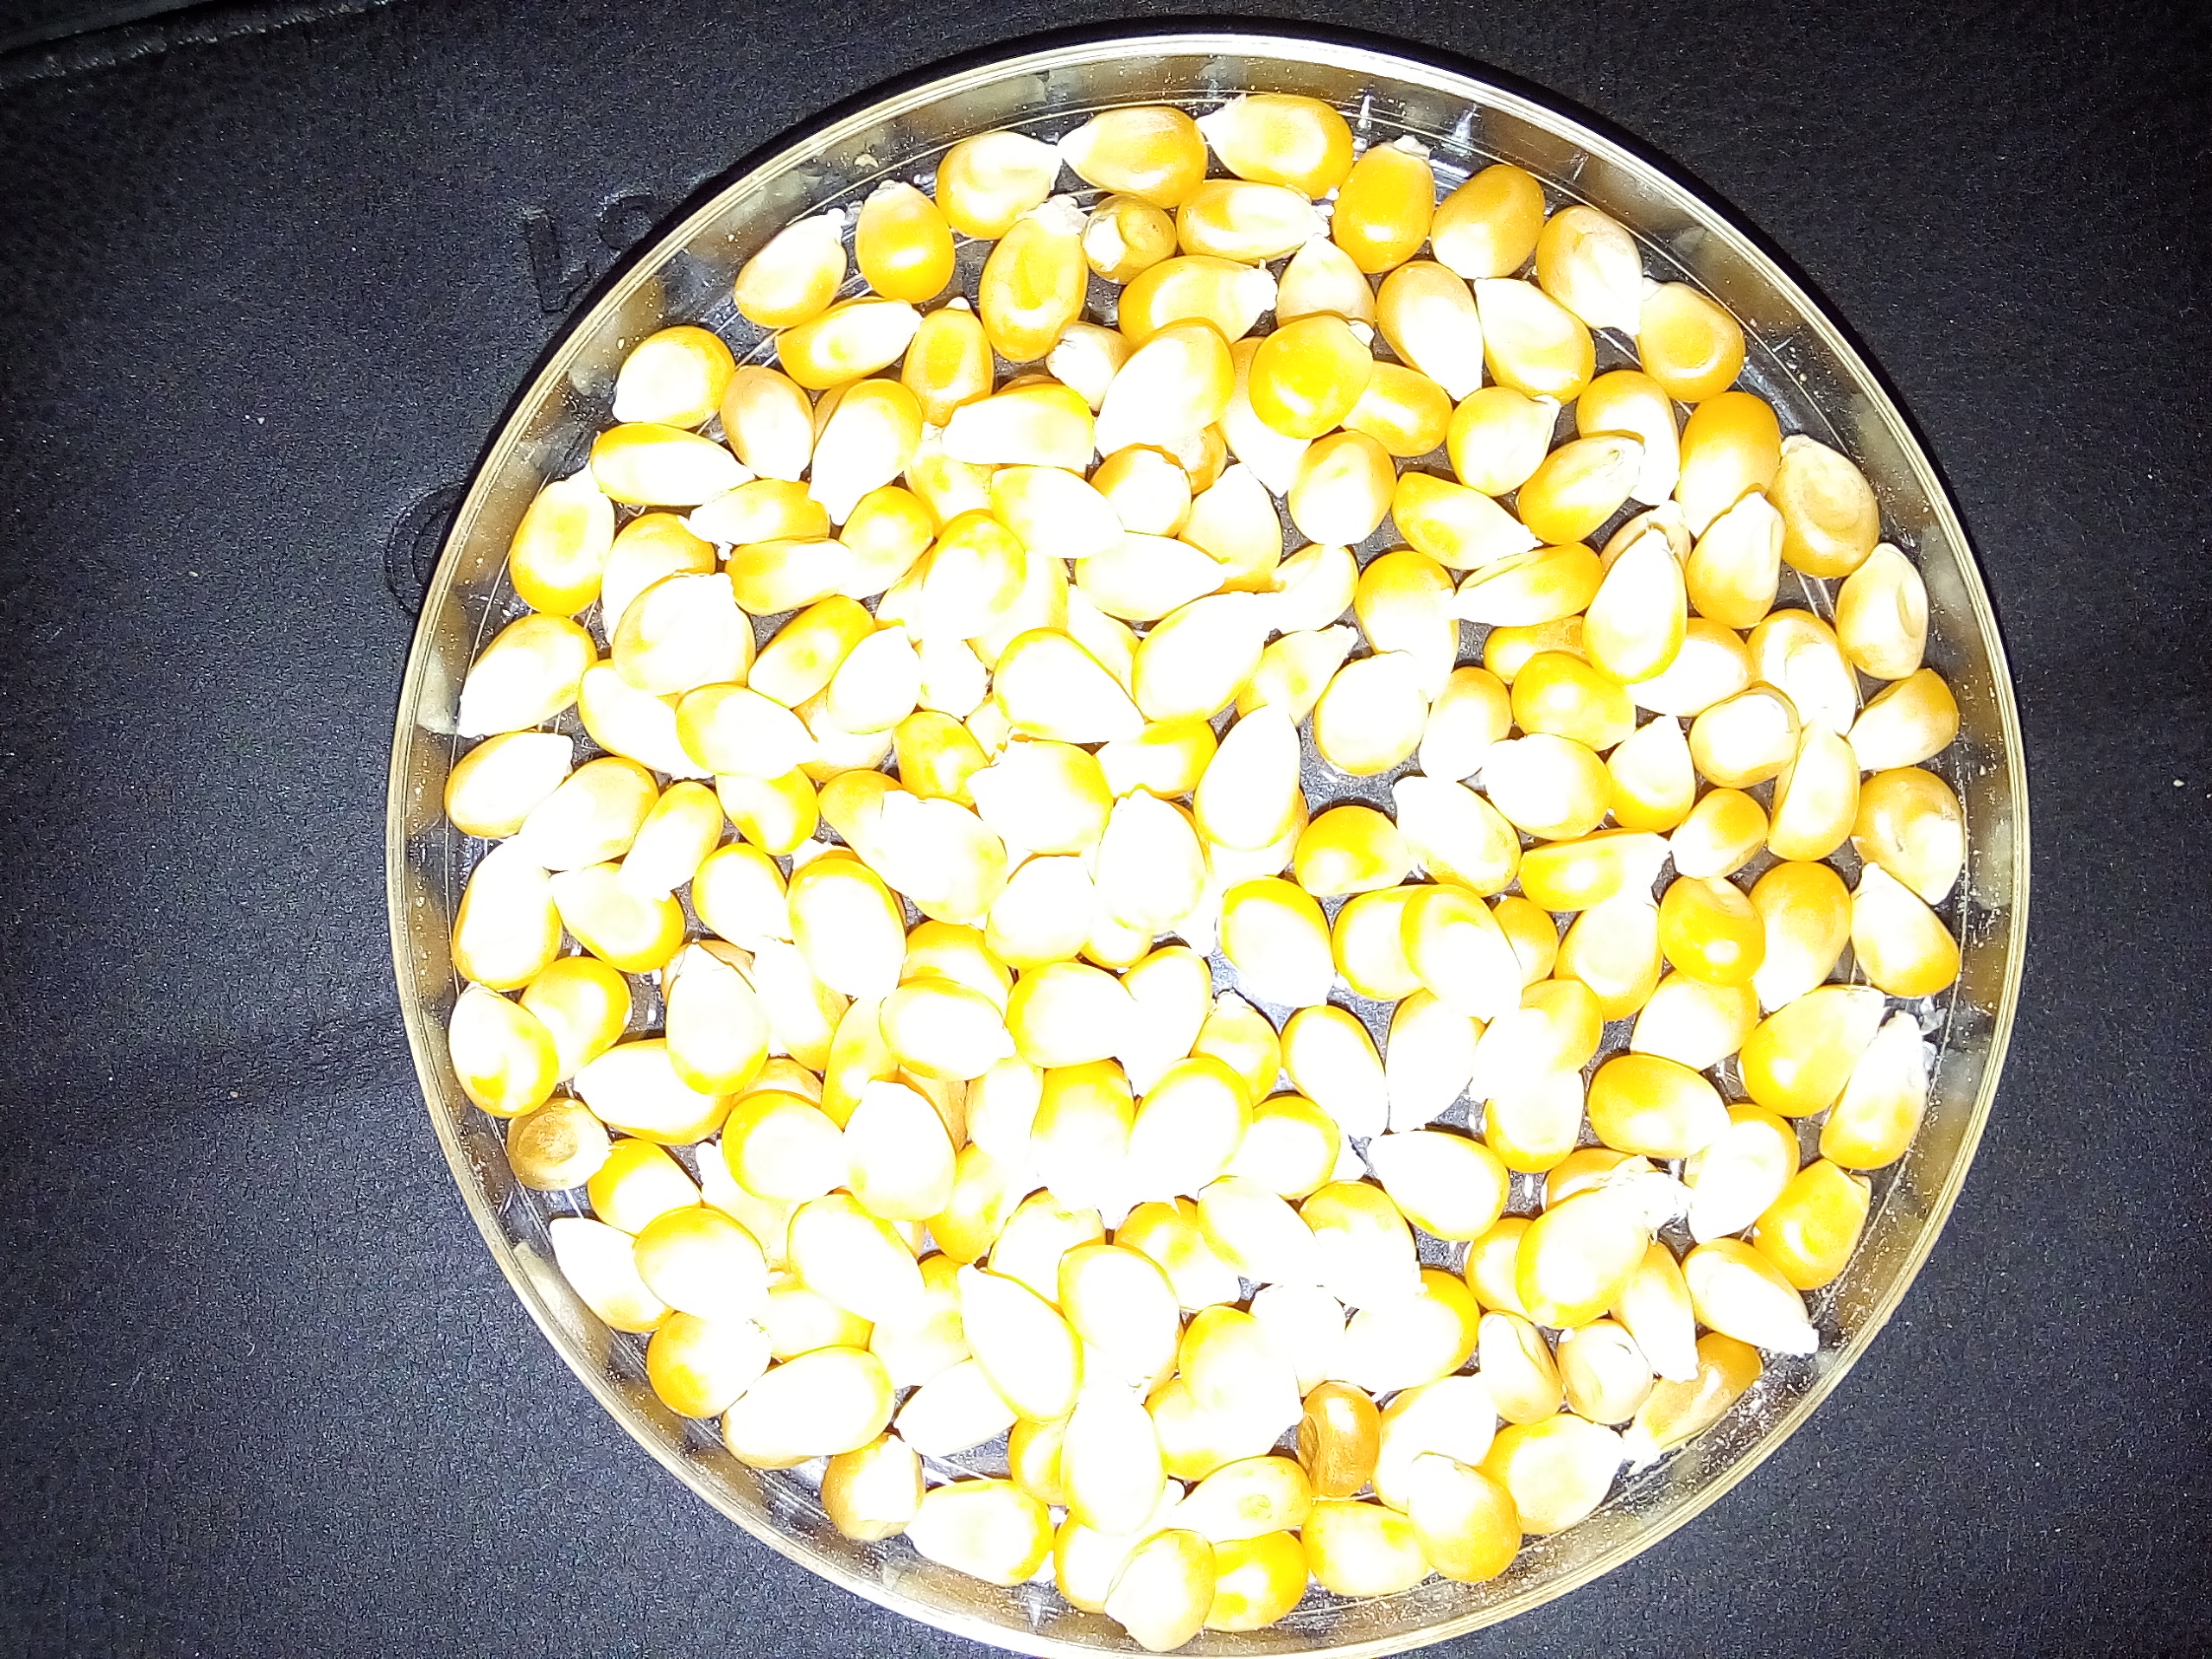
Rice seed variety: Unknown